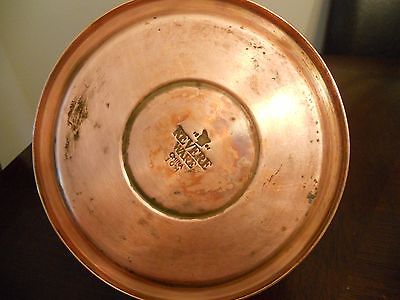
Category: kettle